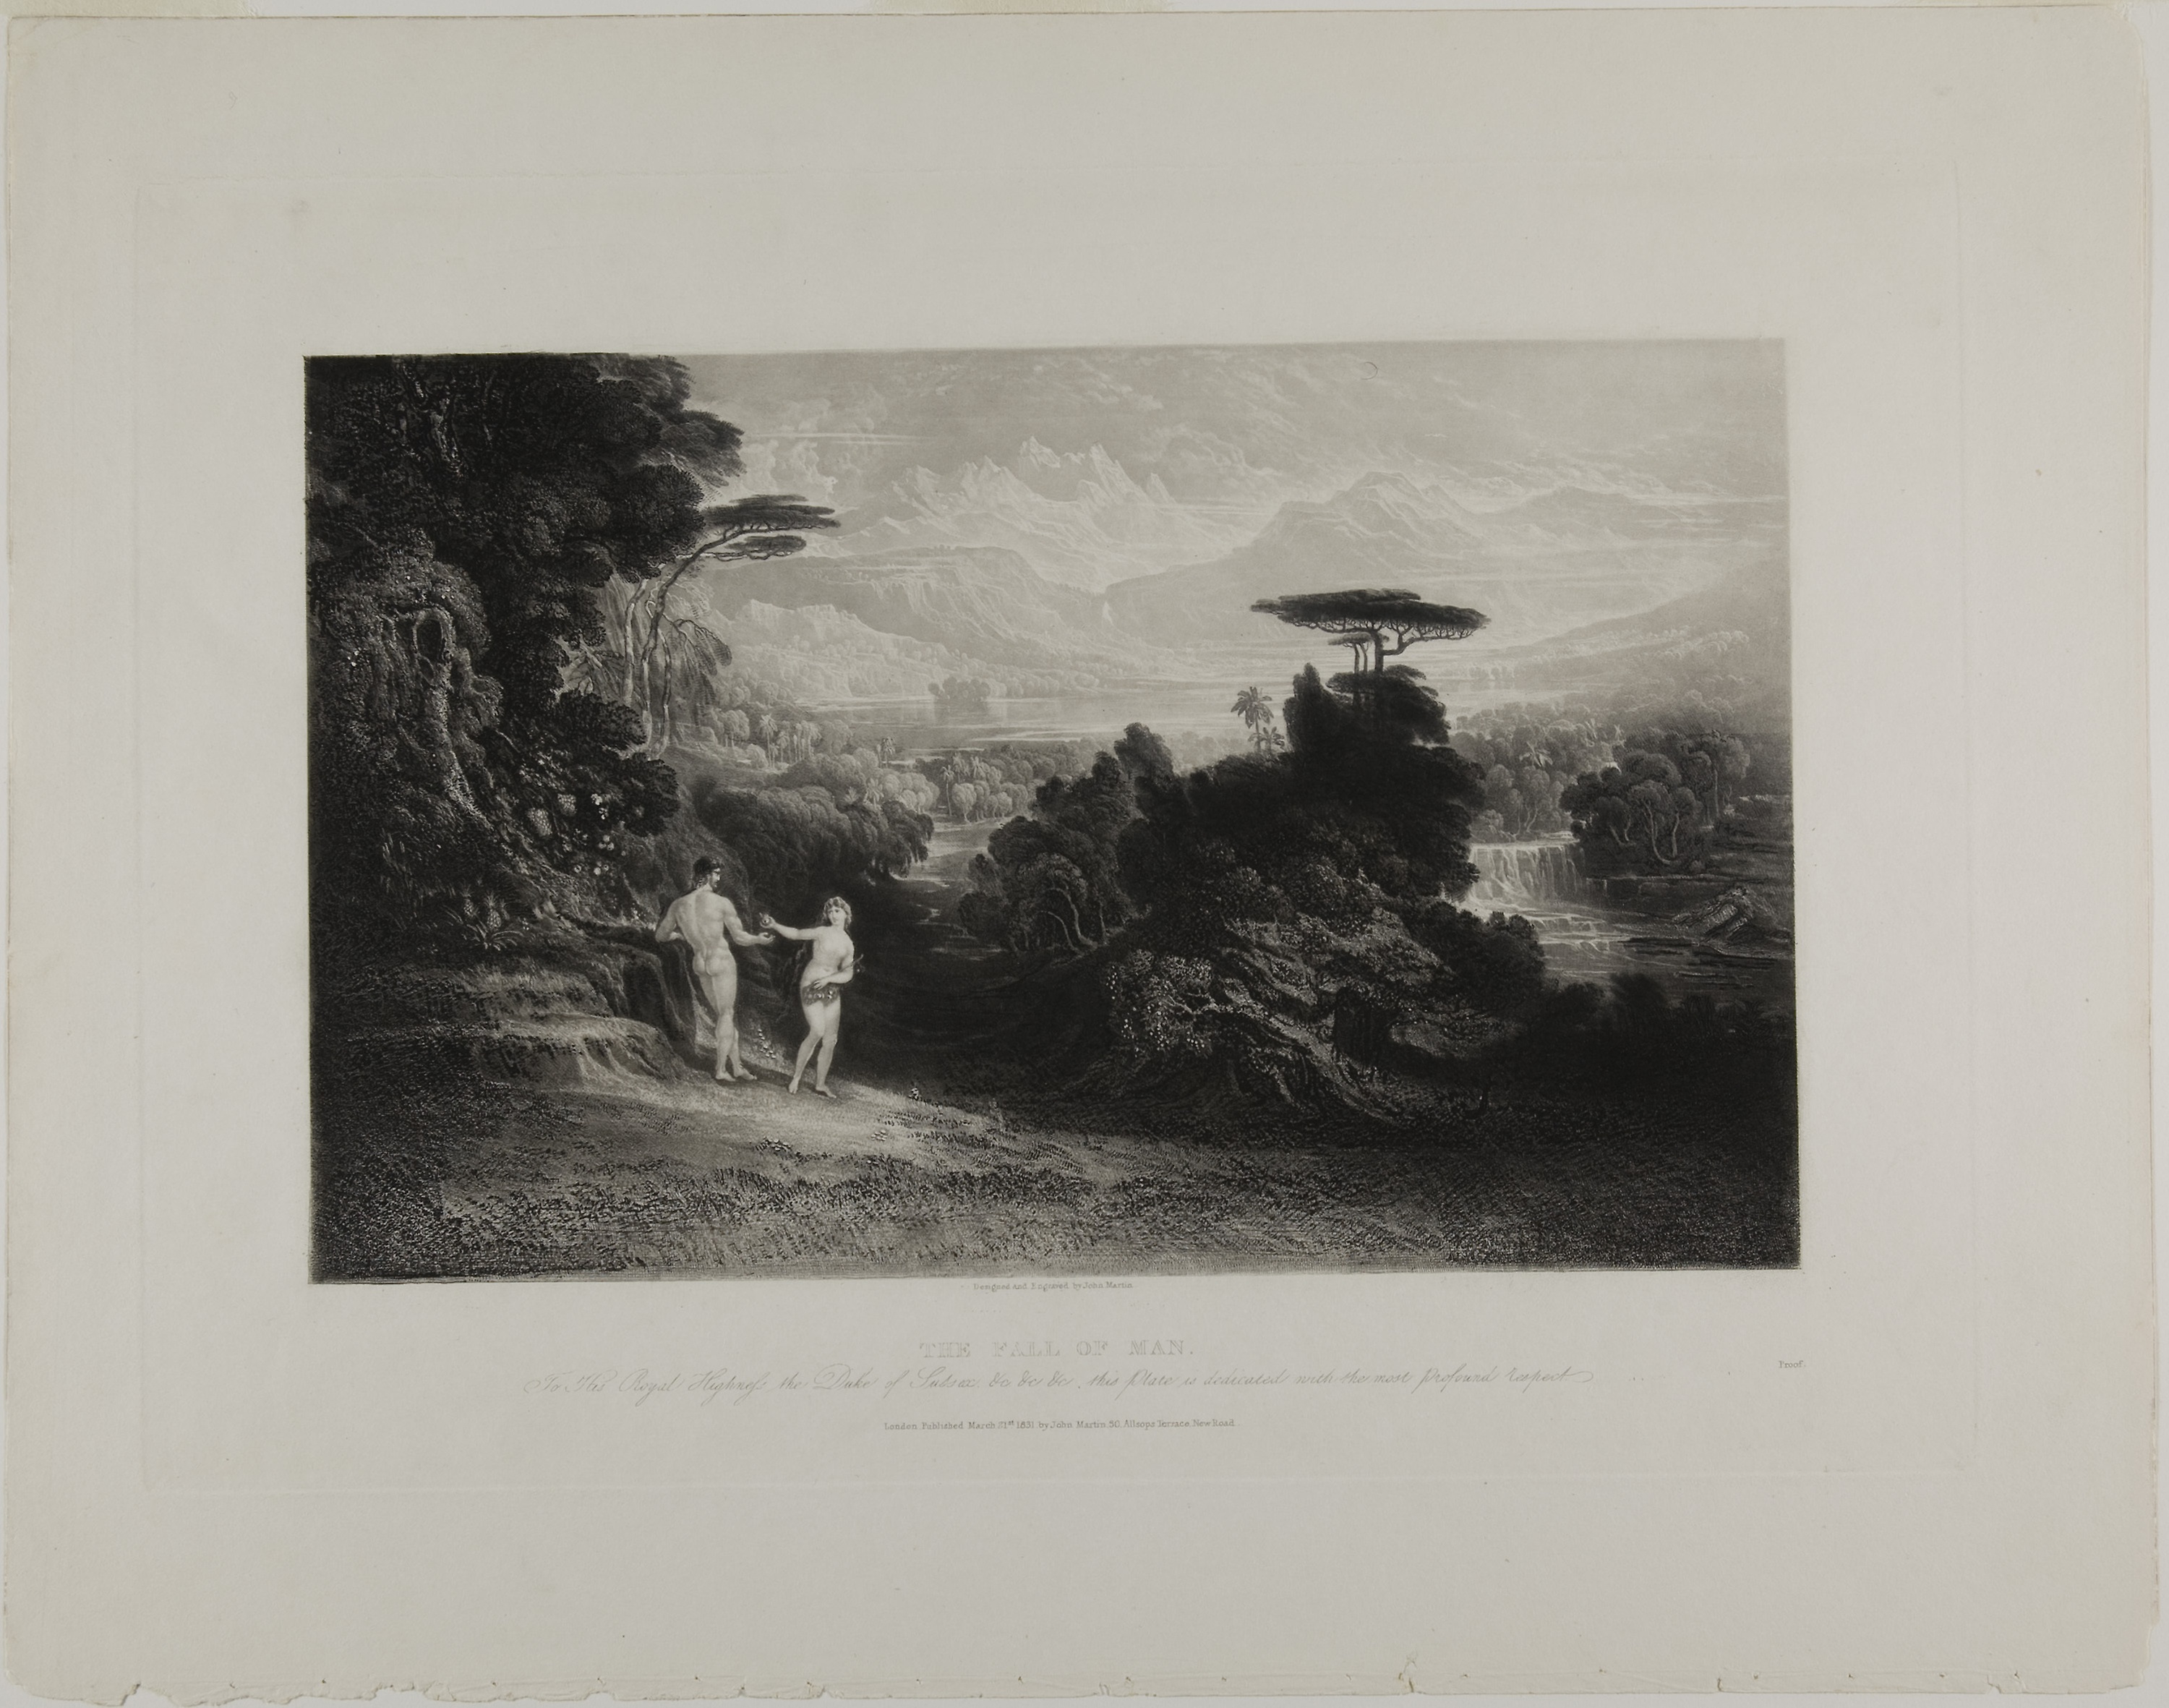
picture frame, black and white, visual arts, stock photography, painting, art, artwork, history, modern art